Saint Roch Giving Alms

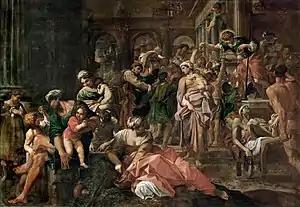
"Saint Roch Giving Alms" (1587–1595) by Annibale Carracci

Saint Roch Giving Alms is an oil on canvas painting by the Italian Baroque painter Annibale Carraci, commissioned between 1587 and 1588 by the Confraternity of San Rocco in Reggio Emilia, a body for whom he produced several works. His largest work on panel or canvas (as opposed to fresco), it is the crowning achievement of his career before his move to Rome. Only completed in 1595, it is now in the Gemäldegalerie Alte Meister in Dresden, Germany.